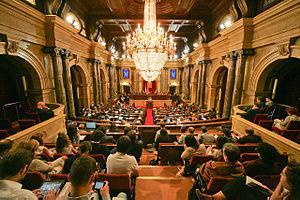
Le Parlement de Catalogne est l'assemblée législative de la Catalogne, communauté autonome d'Espagne. Il forme, avec la présidence de la Généralité et le gouvernement, la Généralité de Catalogne. Il est composé de 135 députés, élus au suffrage universel par les citoyens de Catalogne. Il est situé dans le Parc de la Ciutadella de Barcelone et occupe tout l'espace du Palais du Parlement.